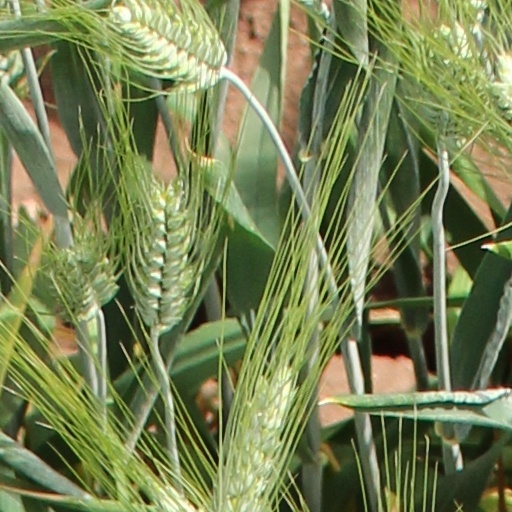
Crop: wheat